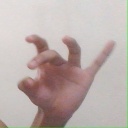
अक्षर: ओ